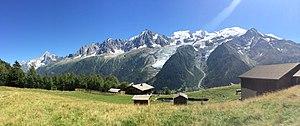
Avec, de gauche à droite
Merlet est un lieu-dit qui se situe à 1 563 m d'altitude, sur les hauteurs de la commune des Houches, dans le massif des Aiguilles Rouges. Un parc animalier y est situé.